Sir Joshua Rowley, 7th Baronet

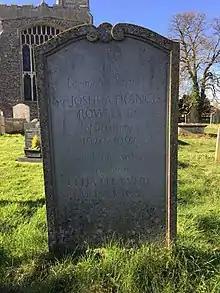
The grave of Sir Joshua Rowley in Stoke-by-Nayland churchyard

Rowley was Deputy Secretary of the National Trust from 1950 to 1955. He served as Chairman of West Suffolk County Council from 1971 to 1974; and of Suffolk County Council from 1976 to 1978.